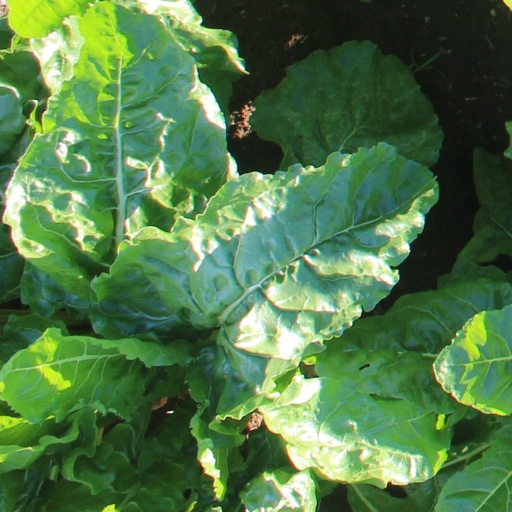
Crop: sugar beet